2012 Czech regional elections

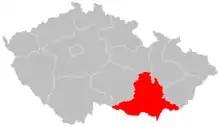

ČSSD won the 2008 election in the region with 31.39% of votes and formed a coalition with the Communist Party and Doktoři (za uzdravení společnosti).